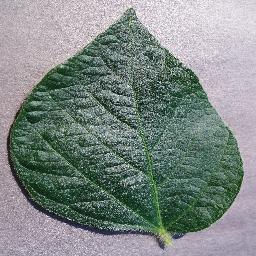
Label: Soybean___healthy